ICC Champions Trophy

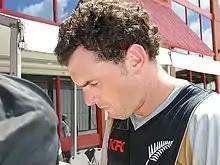
Kyle Mills has taken the most wickets in the tournament

The 2004 ICC Champions Trophy was held in England and the nations competing included the ten ICC Test nations, Kenya (ODI status), and – making their One Day International debut – the United States who qualified by winning the recent 2004 ICC Six Nations Challenge. The competition was more like a knockout series where teams losing even one game at the group stage were out of the tournament. The 12 teams were divided into 4 groups and the table topper from each group played semi finals. ENG defeated AUS in the 1st semi-final to make their 4th appearance in final of an ICC event. PAK lost to WI in the second semi final, which was a low scoring game. In the final game the WI team under Lara's leadership won a tense match with the help of wicket keeper C Browne and tailender Ian Bradshaw.